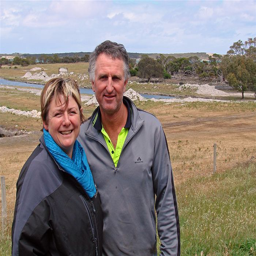
people have a great view looking over their pig and cattle farm .